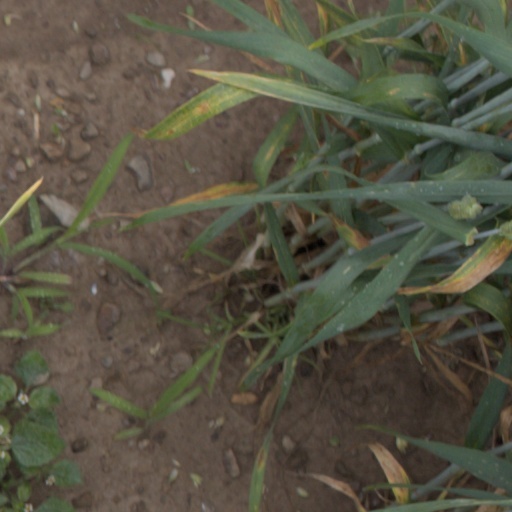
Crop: wheat